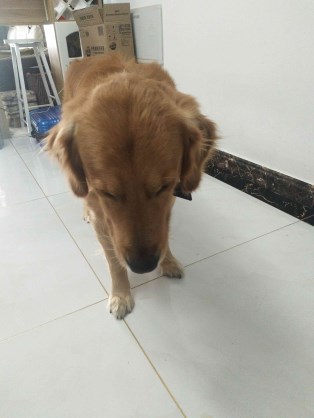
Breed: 5355-n000126-golden_retriever